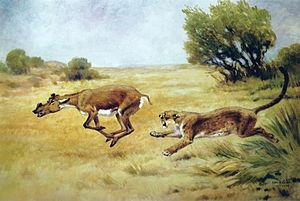
Dinictis est un genre éteint de mammifères carnivores, ressemblant à un félin à dents de sabre. Il a vécu en Amérique du Nord à l'Éocène et à l'Oligocène. Il mesurait près d'1 m de long pour un poids de 15 à 20 kg. Il a disparu car il a été supplanté par le Hyaenodon. Il grimpait aussi aux arbres.